Ancient Rome

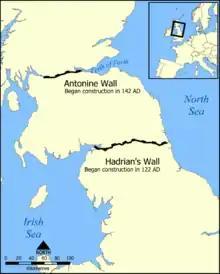
Map showing the location of Hadrian's Wall and the Antonine Wall in Scotland and Northern England

Following Domitian's murder, the Senate rapidly appointed Nerva as Emperor. Nerva had noble ancestry, and he had served as an advisor to Nero and the Flavians. His rule restored many of the traditional liberties of Rome's upper classes, which Domitian had over-ridden. The Nerva–Antonine dynasty from 96 AD to 192 AD included the "five good emperors" Nerva, Trajan, Hadrian, Antoninus Pius and Marcus Aurelius. Trajan, Hadrian, Antoninus Pius and Marcus Aurelius were part of Italic families settled in Roman colonies outside of Italy: the families of Trajan and Hadrian had settled in Italica (Hispania Baetica), that of Antoninus Pius in Colonia Agusta Nemausensis (Gallia Narbonensis), and that of Marcus Aurelius in Colonia Claritas Iulia Ucubi (Hispania Baetica). The Nerva-Antonine dynasty came to an end with Commodus, son of Marcus Aurelius.